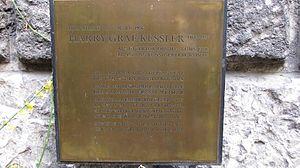
Harry Clemens Ulrich von Kessler, né le 23 mai 1868 à Paris et mort le 30 novembre 1937 à Lyon, est un collectionneur d'art, directeur de musée, mécène, essayiste, diplomate et militant pacifiste allemand.